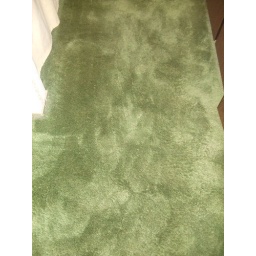
Green carpet in second floor bathroom